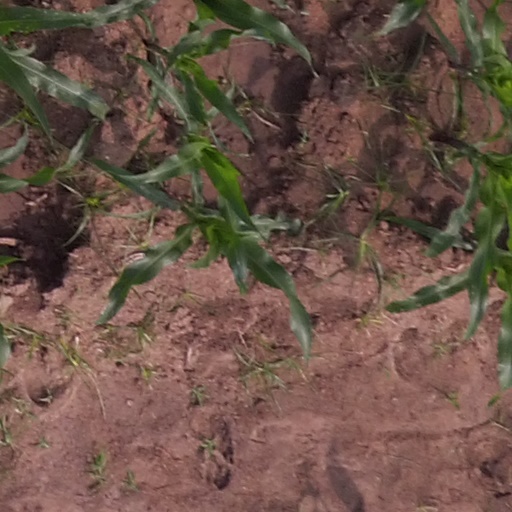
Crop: maize; corn